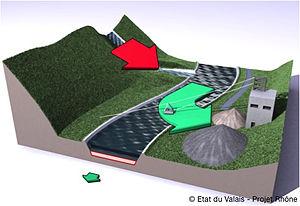
Dans sa partie située en Suisse, le Rhône a subi de nombreux aménagements visant à maîtriser son cours et diminuer les effets néfastes de ses crues. En 1860, une crue fait de très gros dégâts sur toute la vallée du Rhône. Cet événement va déclencher la décision de réaliser la première correction du Rhône entre 1863 et 1894. Une seconde correction est réalisée entre 1930 et 1960. En septembre 2000, le Grand Conseil valaisan décide d'entreprendre la troisième correction du Rhône de Gletsch au Léman, en collaboration avec le Canton de Vaud. En 2008, la Confédération suisse annonce la levée de fonds pour la troisième correction dont les travaux devraient durer entre 25 et 30 ans.